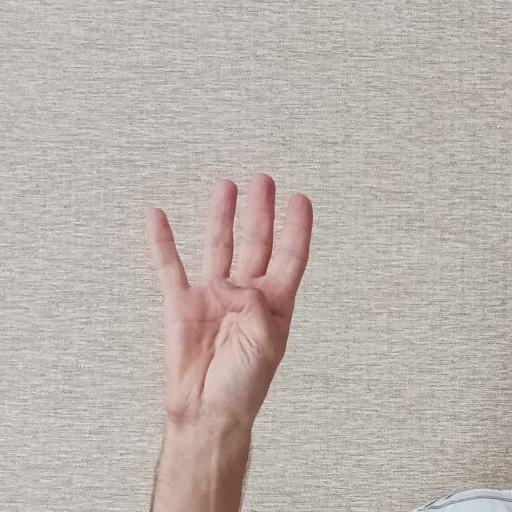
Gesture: four